Kamajiro Hotta

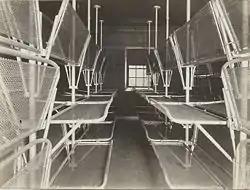
This photo shows the dormitory that immigrants like Kamajiro Hotta slept in while staying at the San Francisco-based customs station Angel Island. Angel Island was in operation from 1910 to 1940. While Hotta did not stop at Angel Island on his first trip over to the United States in 1893, he did pass through on subsequent trips.

Additionally, many working-class Japanese, convinced of the United States' promise of work and social mobility, were motivated to immigrate to the United States. This led many of the Japanese immigrants to come specifically to the United States. Further, the Japanese were not barred from immigration and agriculture like the Chinese were following legislation like the Chinese Exclusion Act of 1882. These reasons caused a huge population increase of Japanese immigrants in the United States in the late 19th and early 20th centuries, with over 127,000 individuals entering between 1901 and 1908.